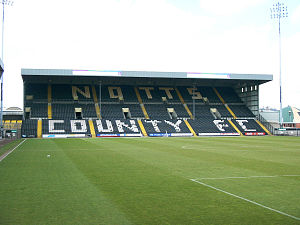
The Kop / Kops på stadions
The Kop på Meadow Lane
The Kop eller Spion Kop er i daglig tale navnet på en særlig sektion på Liverpools fodboldstadion, hvor fodboldklubbens særlig dedikerede fans stå eller sidder. Begrebet er særlig anvendt i Storbritannien.